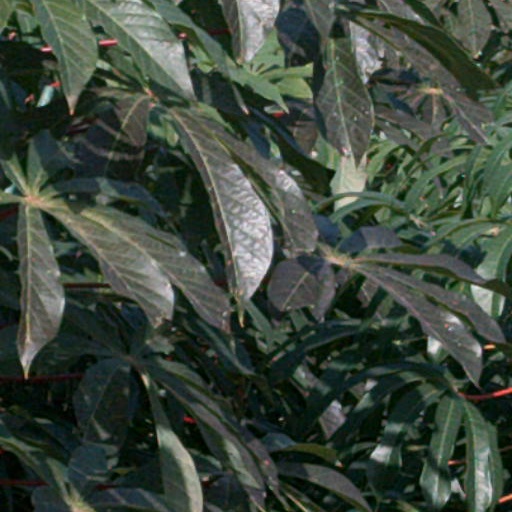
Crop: cassava